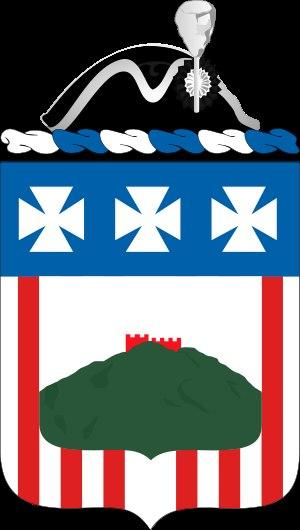
Le 3ᵉ régiment d'infanterie des États-Unis, aussi appelé The Old Guard ou Escort to the President est un régiment de l'US Army.